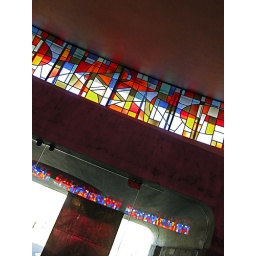
Stained glass clerestory at St. Aengus church by Helen Maloney - Burt, Co. Donegal, Ireland